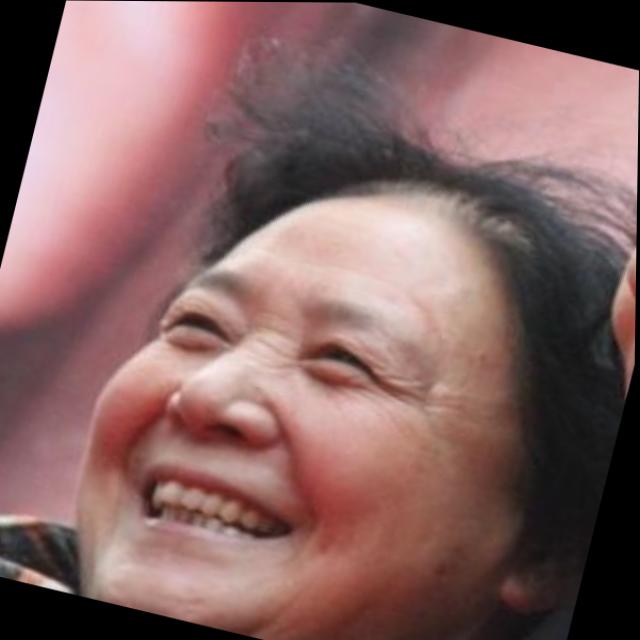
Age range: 45-64